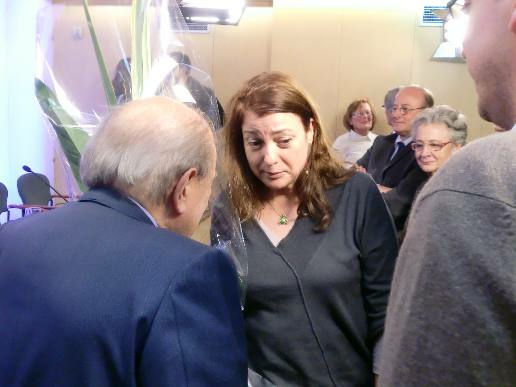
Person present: Yes